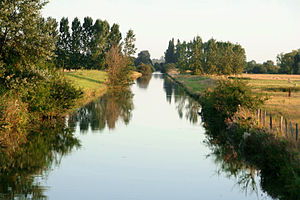
Dives-floden
Dives er en 105 km lang flod i Pays d'Auge i Normandiet i Frankrig. Den flyder ud i Den engelske kanal i Cabourg.